Tomb of Sampsigeramus

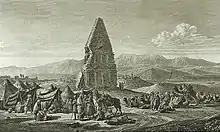

In the 16th century, Pierre Belon described a monument that was inscribed with the Greek letters of an epitaph of ""Caius Cæſar"" – which may have made it a cenotaph of Caius Julius Caesar Vipsanianus. It is however believed that Belon misread the inscription from this monument. Pietro Della Valle found in the inscription a ΓΑΙΩ ΙΟΥΛΙΩ, but not "Caesar"; later Pococke, who made the first summary drawing of the mausoleum, found that "on the eaſtern side the firſt word is ΓΑΙΟϹ". Louis-François Cassas' reproduction of an inscription bearing the name "CAIUS CÆSAR" on plate 23 of "Voyage pittoresque de la Syrie", published 1799, is considered to have been a fantasy of the artist. In the 19th century, William Henry Waddington copied a Greek inscription said to have belonged to the monument and a copy of the latter by Dr. Skender Effendi (hereafter reproduced with the characters Ε, Ξ and Ω):